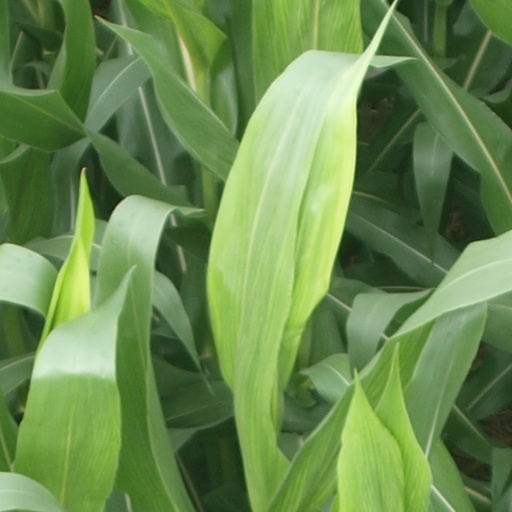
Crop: maize; corn